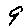
Label: 9